1987 Superstition Hills earthquakes

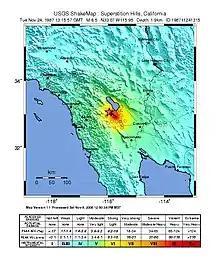
A map illustrating the shaking intensities around southern California during the magnitude 6.5 earthquake. The strongest shaking was observed near the epicenter, south of the Salton Sea. Moderate to weak was observed in the surrounding region, including the San Diego, Los Angeles, Tijuana area, and the Mojave desert. Light shaking was also observed in parts of eastern Arizona and southern Nevada.

A strong motion network was established by the United States Coast and Geodetic Survey in 1932 to record strong-motion data across the western United States. In the Imperial Valley, an accelerograph was installed at El Centro recorded data for the earthquakes of 1940 and 1987. By 1979, the network expanded to 30 stations in the valley, and nearly 700 strong motion accelerograms were gathered from earthquakes by 1987.